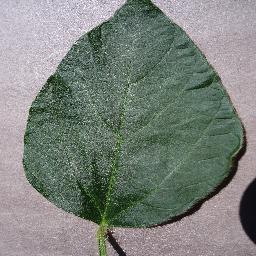
Label: Soybean___healthy